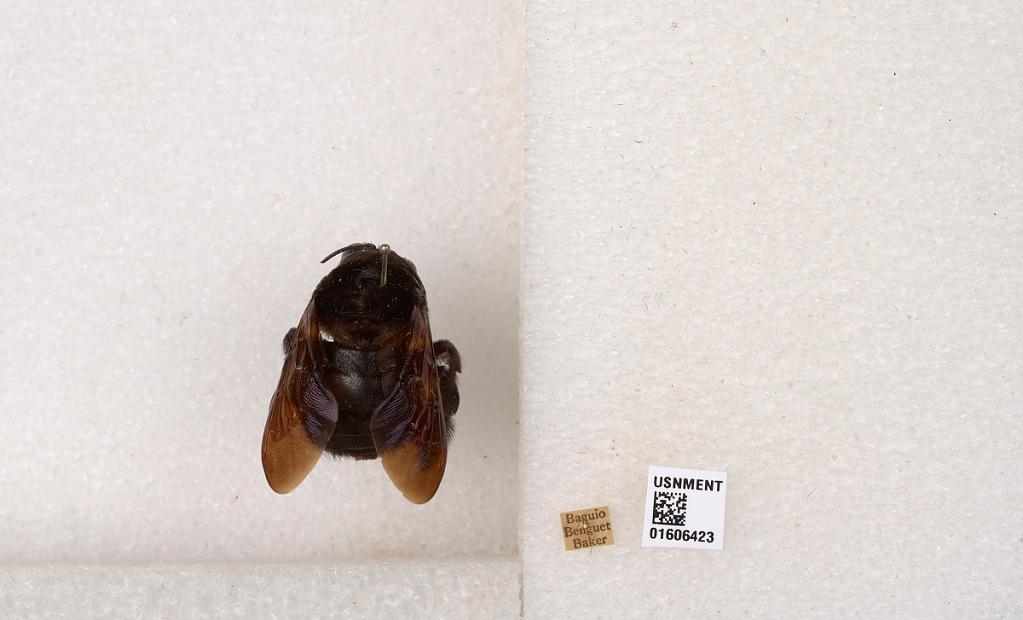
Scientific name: Xylocopa (Koptortosoma) bombiformis Smith
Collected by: Baker
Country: Philippines
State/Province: Cordillera
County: Benguet
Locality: Baguio